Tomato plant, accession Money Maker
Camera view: horizontal (90 deg, fisheye); turntable rotation: 60 degrees
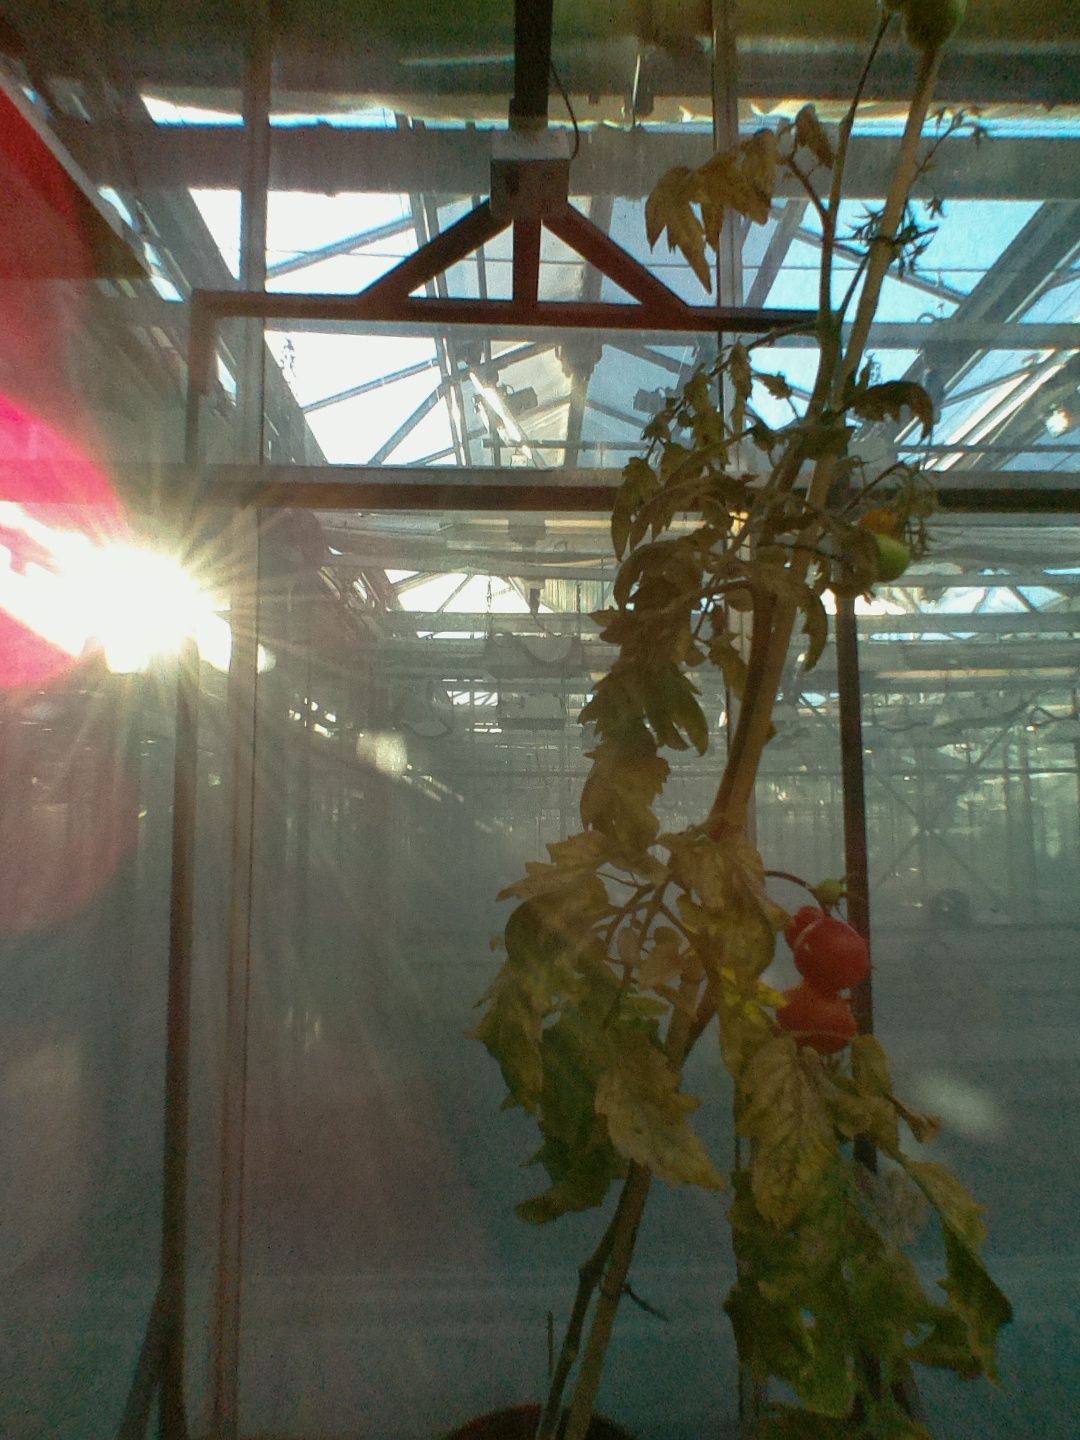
BBCH growth stage 84: 40%-50% of fruits show typical fully ripe color